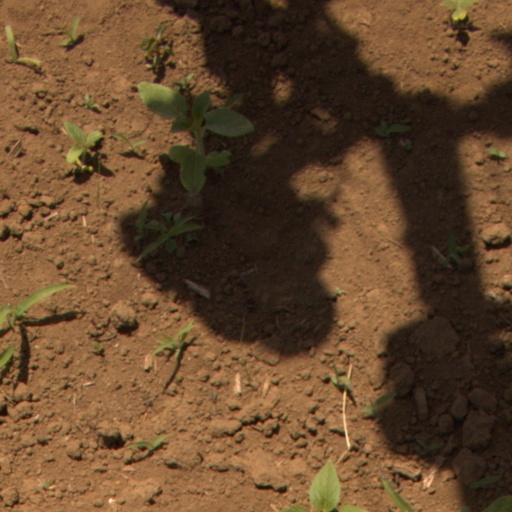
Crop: Jerusalem artichoke